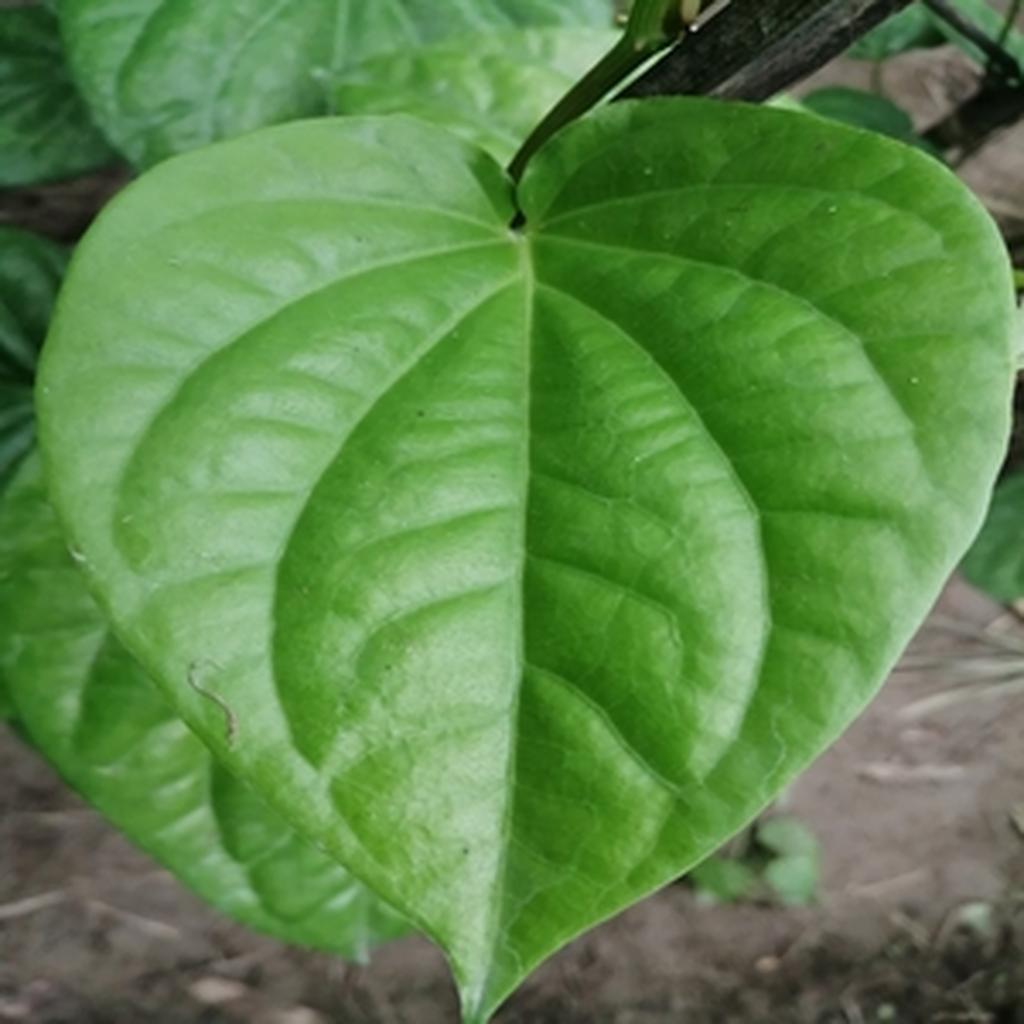
Label: Healthy_Leaf